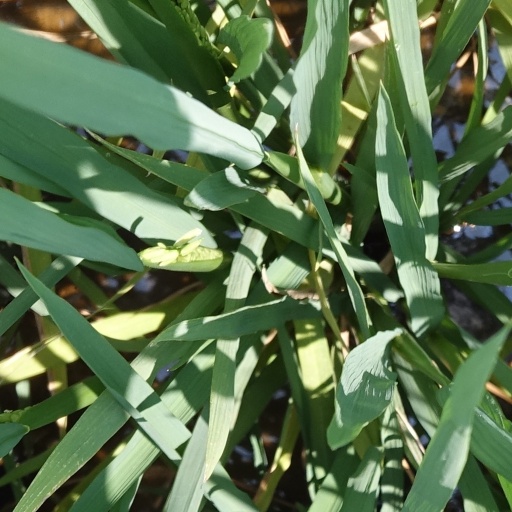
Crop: rice